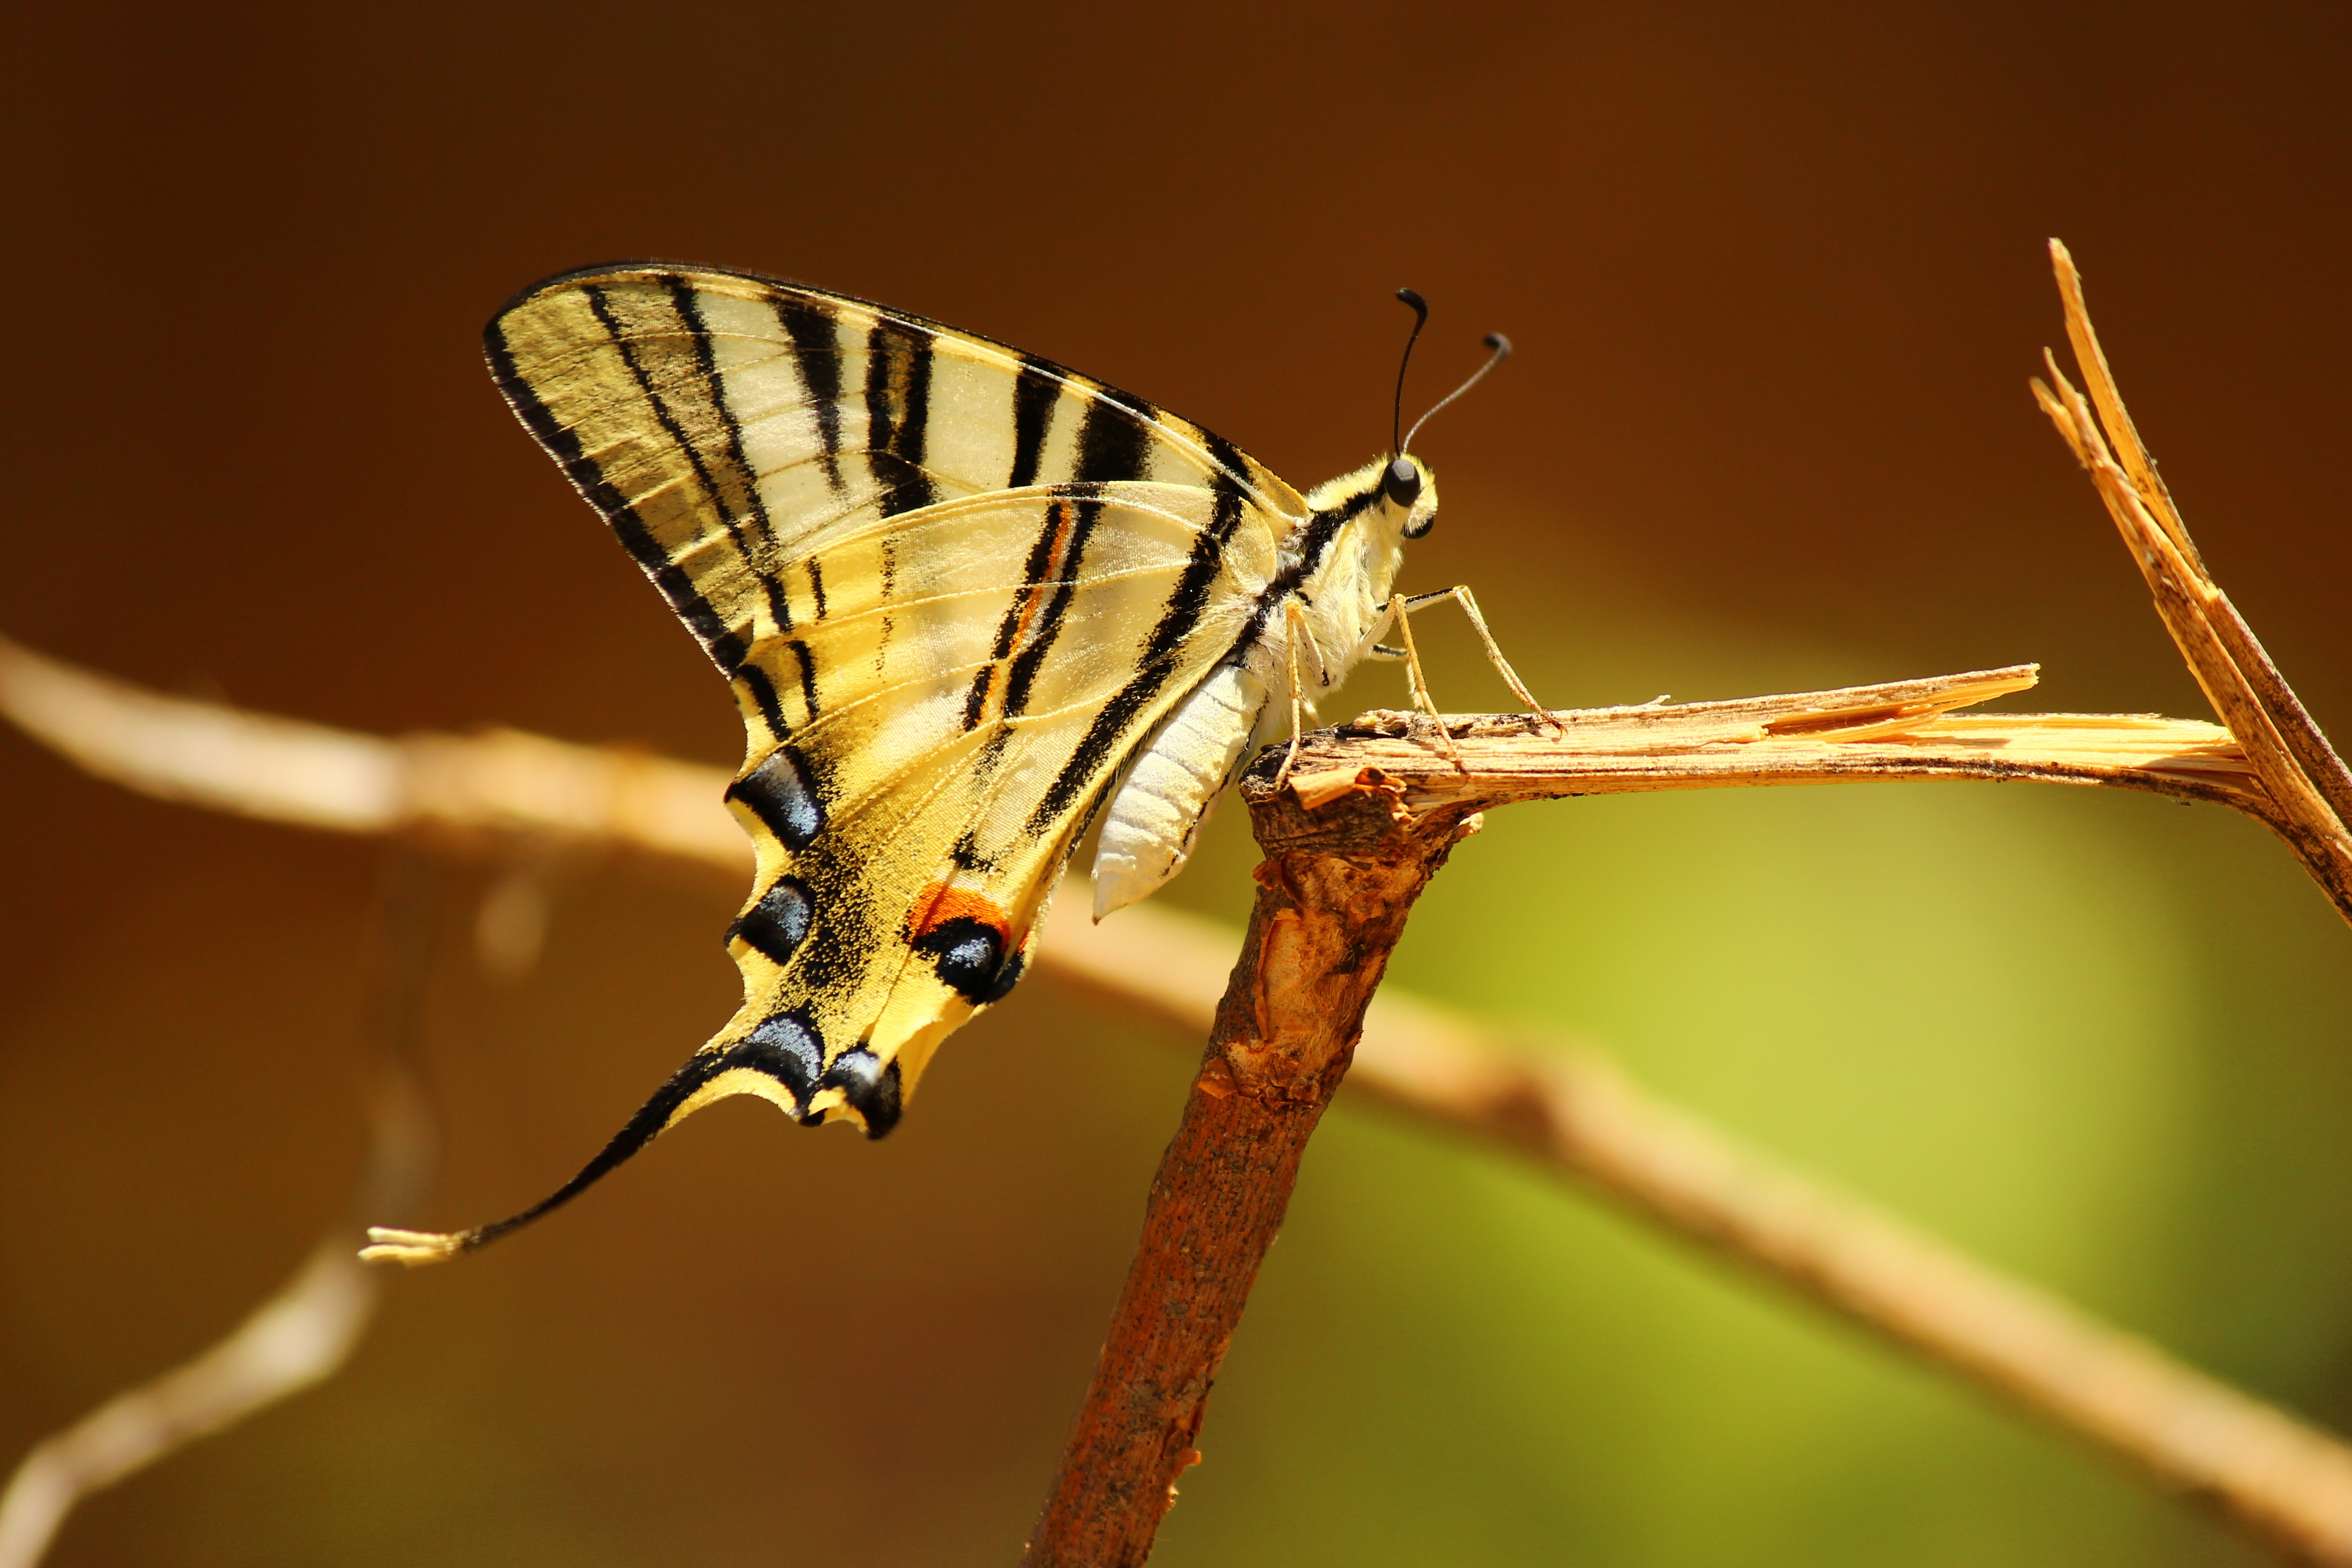
nature, wing, photography, insect, butterfly, yellow, fauna, invertebrate, close up, macro photography, arthropod, snagit, plant stem, moths and butterflies